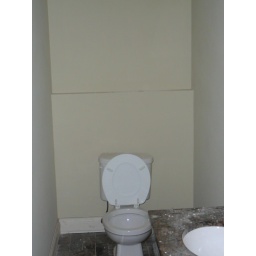
The wall in the back of bathroom